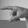
ASL letter: P